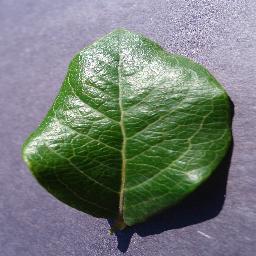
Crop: blueberry
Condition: healthy